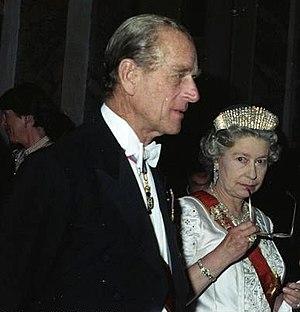
Élisabeth II, née le 21 avril 1926 à Londres, est la reine du Royaume-Uni de Grande-Bretagne et d'Irlande du Nord ainsi que de quinze autres États souverains, appelés royaumes du Commonwealth, et de leurs territoires et dépendances. Elle est également le chef du Commonwealth of Nations, organisation regroupant cinquante-trois États.